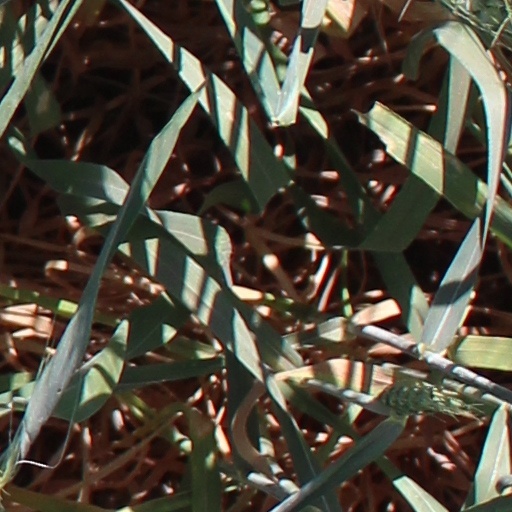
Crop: wheat